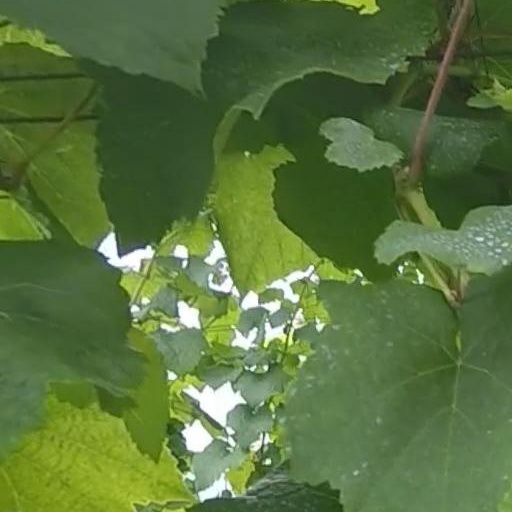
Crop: grape